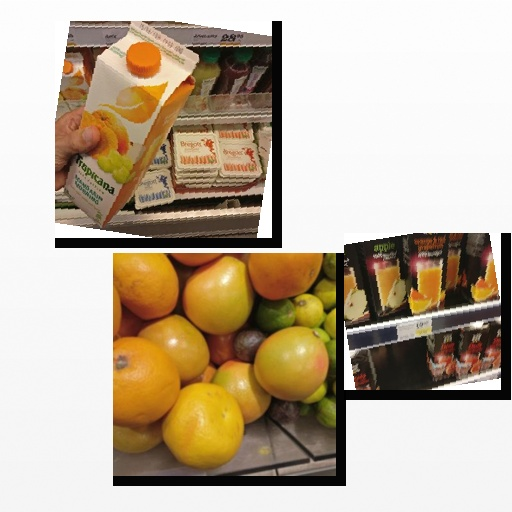
Food items: orange_red_grapefruit_juice, mandarin_juice, red_grapefruit